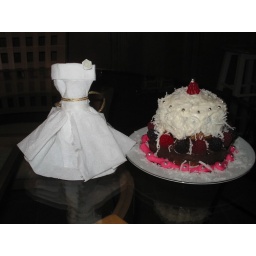
TP wedding dress and mini cake made by a guest at my bridal shower during the dress making/cake decorating contest